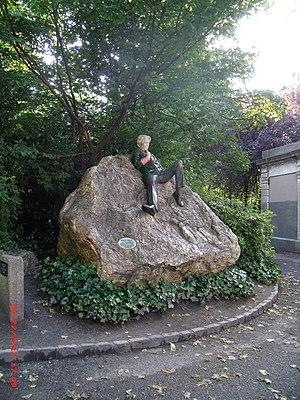
Mémorial à Oscar Wilde à Merrion Square, Dublin, dû à l'artiste Danny Osborn (œuvre inaugurée en 1997).
Oscar Wilde /ˈɒskə waɪld/, dont le nom complet est Oscar Fingal O'Flahertie Wills Wilde, est un écrivain, romancier, dramaturge et poète irlandais né à Dublin le 16 octobre 1854 et mort à Paris le 30 novembre 1900.